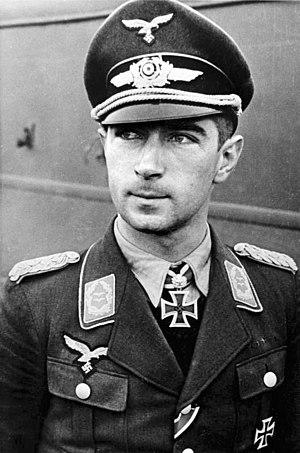
Le titre de General der Jagdflieger n'était pas un grade d’officier général de la Luftwaffe, l'Armée de l'air allemande à l'époque du Troisième Reich, mais une fonction au sein de l'Oberkommando der Luftwaffe.